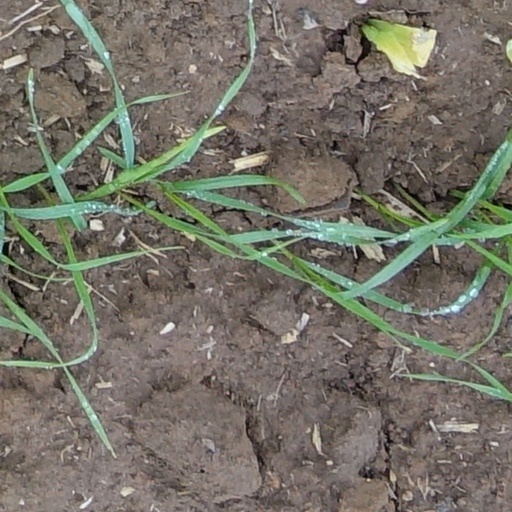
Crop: wheat